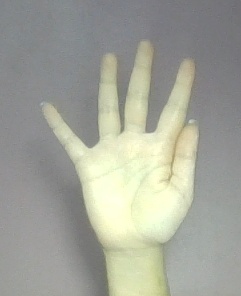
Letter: sheen